Dan Harding

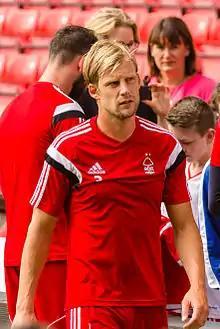
Harding with Nottingham Forest in 2014

Daniel Andrew Harding (born 23 December 1983) is an English former professional footballer who played as a defender.